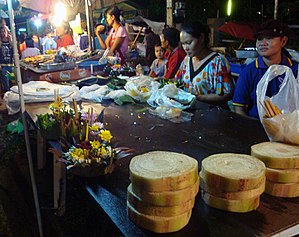
Loy Krathong / Historie
Opbygning af kratonger (flydende lanterner) hvor bananpalmeblade, blomster, lys og røgelsespinde placeres på de skiver af bananpalmestamme, der ligger forrest. Koh Samui (2008)
Loy Krathong, er en fest der fejres i den sydvestlige tai-kultur, primært Laos og Thailand. Navnet kan oversættes til at flyde en flåde eller kop, hvor "koppen" er en skive af en bananpalme med blomster, røgelse og lys, også benævnt som "lanterne". Ofte lægges også en mønt i flåden. Thaierne bruger skikken til at lade alt uheld og al ulykke drive væk, samt takke flodens og vandets gudinde, Phra Mae Khong Ka, for at kunne bruge vand og undskylde for at forurene flodvandet, samt til at takke Buddha. Festens dato afhænger af fuldmånen, i thai månekalenderen er det den 12. måned, men som en håndregel efter vestlig kalender, er det den første fuldmåne i november måned. Traditionen med at sætte blomsterflåder i vandet er ofte suppleret med optræden, fyrværkeri og de senere år opsendelse af Khom Loy, såkaldte kinesiske lanterner, varmluftsballoner af rispapir opvarmet af en lysende kerosin-flamme.